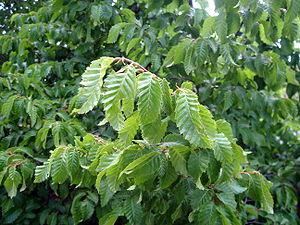
Cette liste de Tracheophyta de Bosnie-Herzégovine, ainsi que d’espèces introduites est un aperçu incomplet d’espèces de mousses, de fougères, de gymnospermes et d’angiospermes citées dans la littérature disponible en langues bosniaque, croate, serbe et serbo-croate. Cet aperçu n’inclue pas des espèces cultivées ni celles occasionnellement introduites.
Carpinus orientalis est une espèce de charme originaire d'Asie mineure.